Emrys Jones (drama professor)

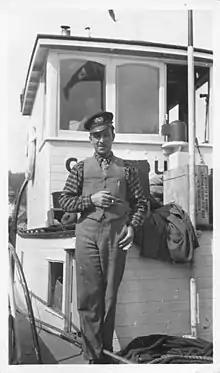
Emrys Jones aboard the tug boat "Canadusa" on the Athabasca River in 1928

When Emrys Jones was appointed professor of Drama at the University of Saskatchewan, in 1944, he is credited with being the first full professor of Drama at any University in the Commonwealth.